Stockholm Palace

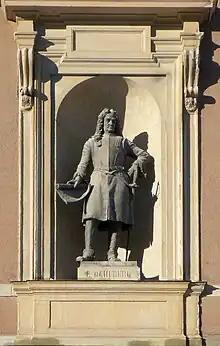
Erik Dahlbergh

The northern row, or the north façade, represents "Power". This façade is austere and its location and the perspective that it faces north, is meant to mirror and radiate the royal power.